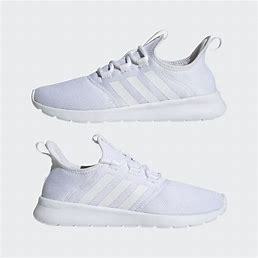
Brand: Adidas
Model: Cloudfoam Pure 2